Daniel Kibblesmith

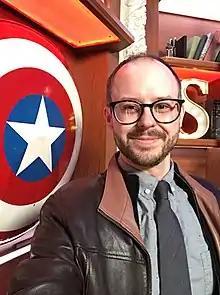
Daniel Kibblesmith on the set of "The Late Show With Stephen Colbert" in 2019

Daniel Jordan Kibblesmith (born October 9, 1983) is an American writer and comedian who has written for television, comic books, and websites. As a writer for "The Late Show with Stephen Colbert" he is a five-time Emmy nominee.